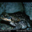
Label: frog